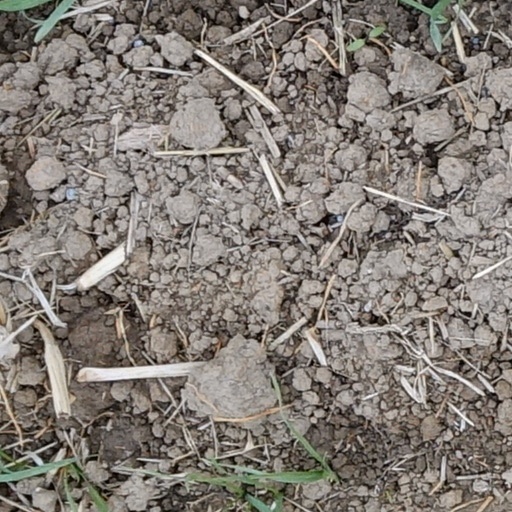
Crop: wheat